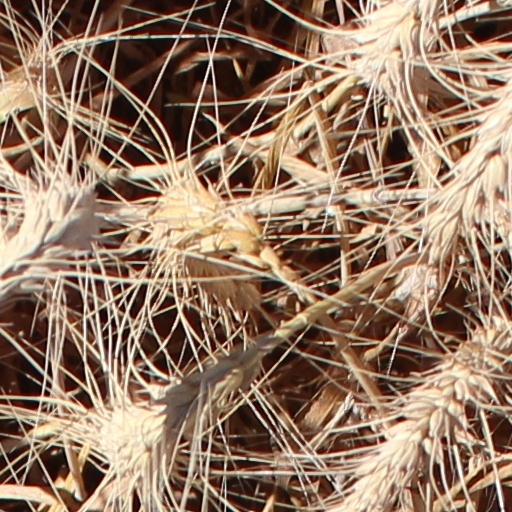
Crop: wheat